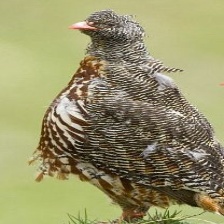
Species: SNOW PARTRIDGE
Scientific name: LERWA LERWA
ImageNet parent category: partridge